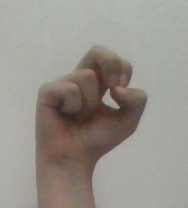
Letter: gaaf